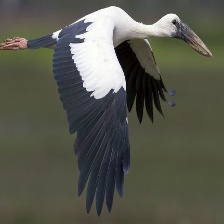
Species: ASIAN OPENBILL STORK
Scientific name: ANASTOMUS OSCITANS
ImageNet parent category: white_stork